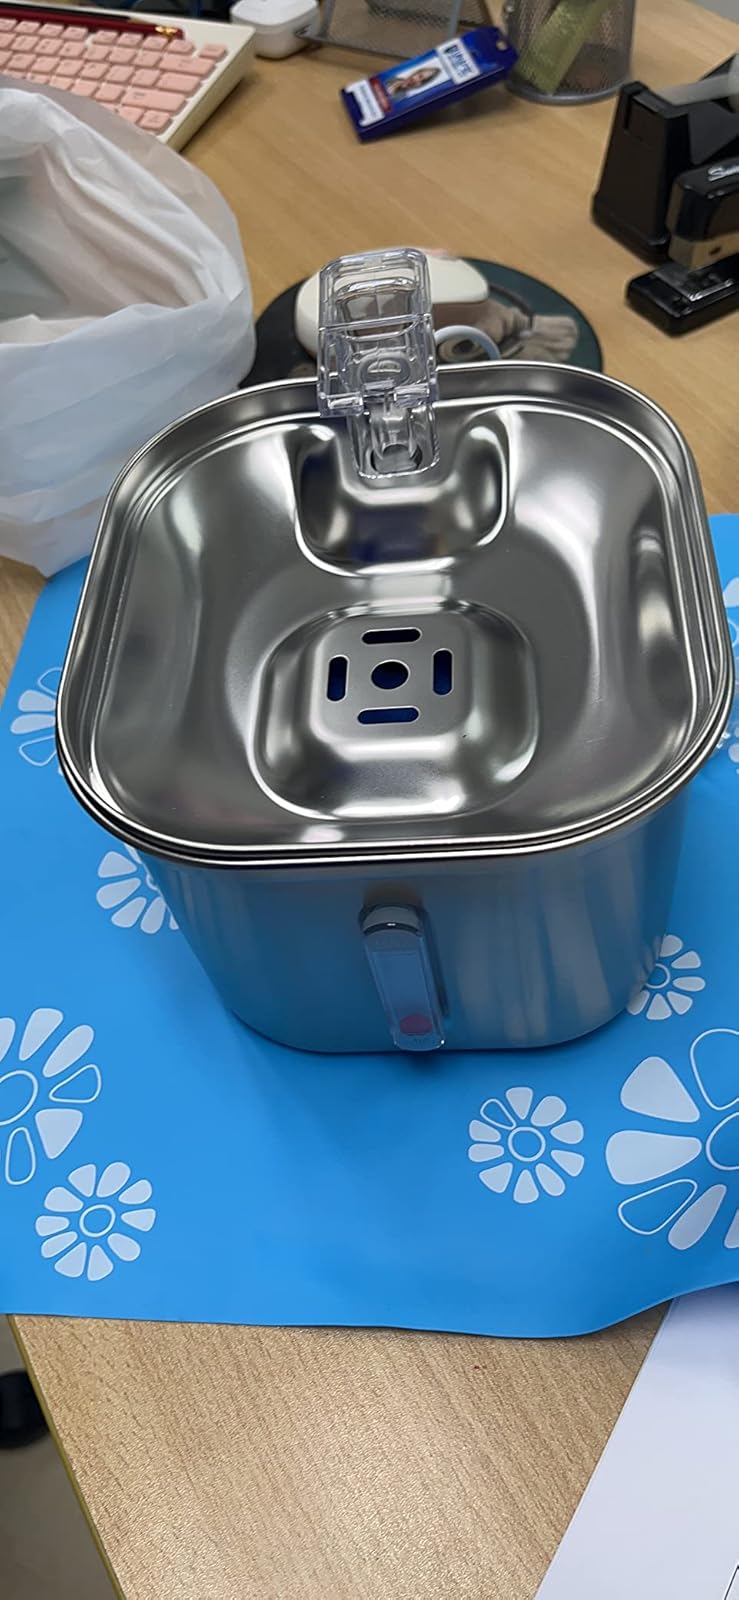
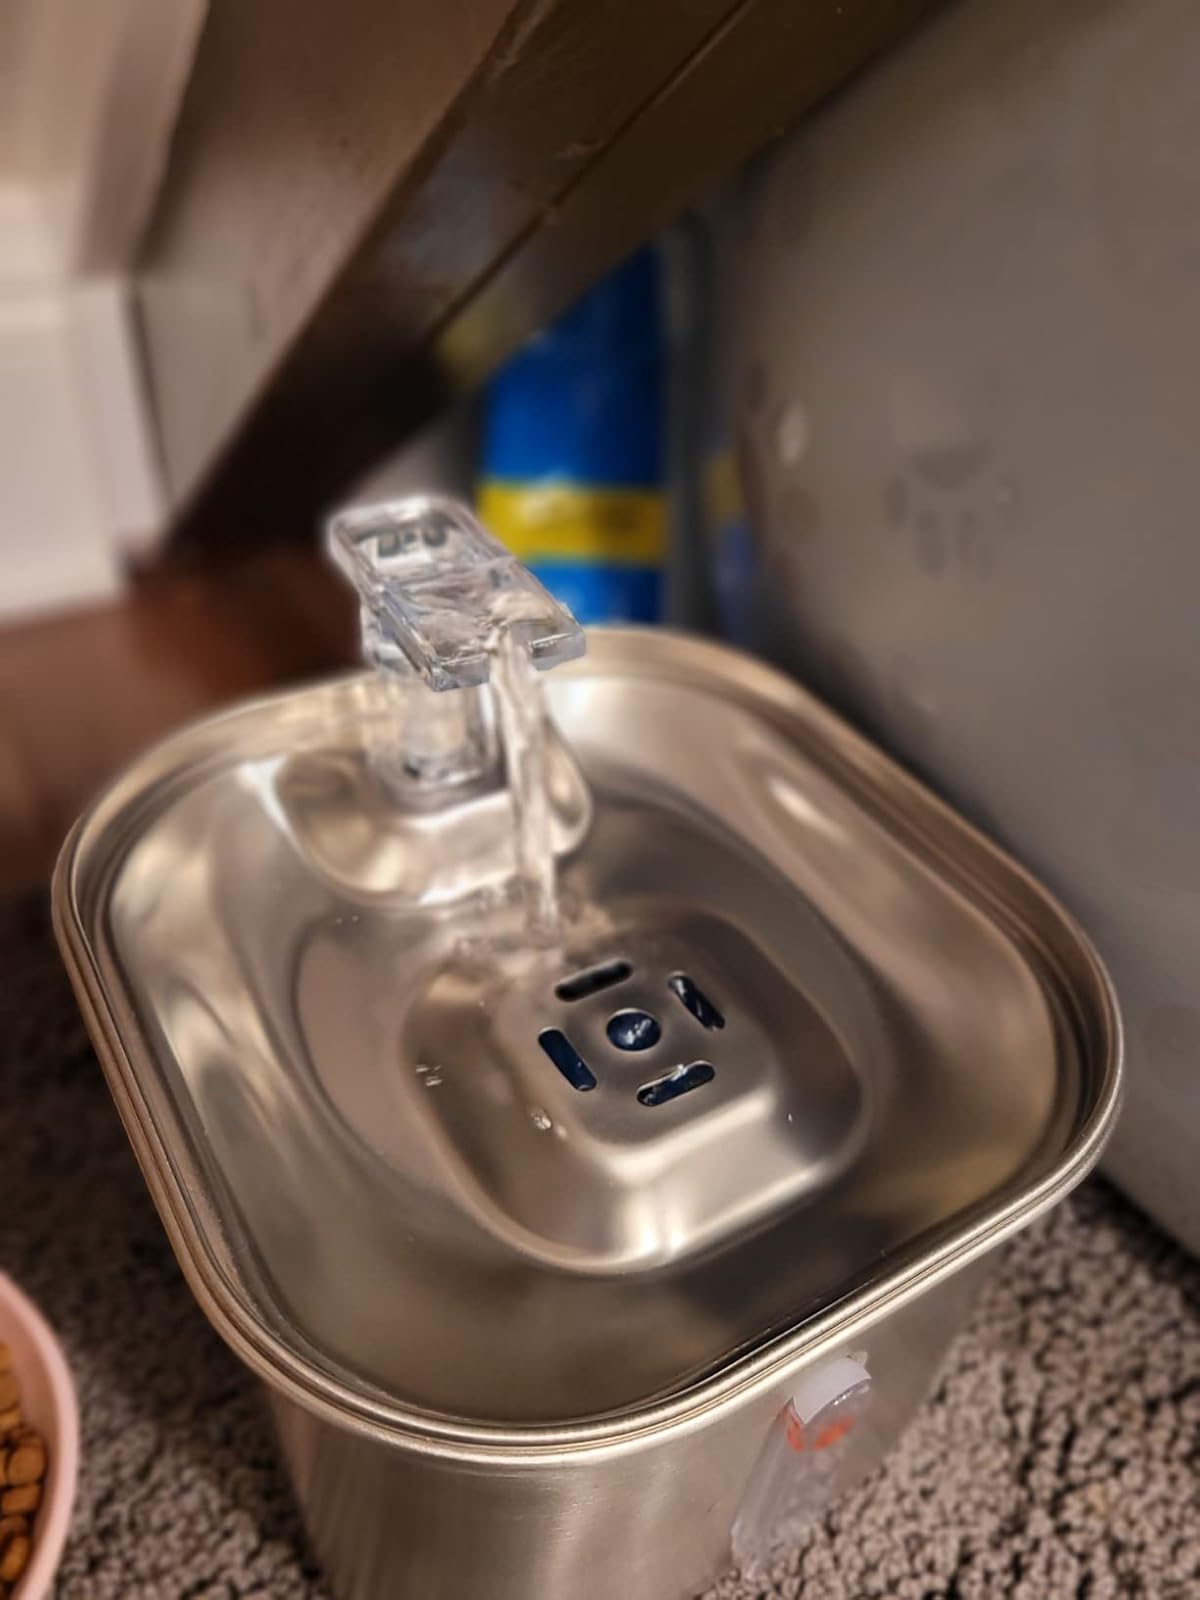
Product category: items_bowl
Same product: yes